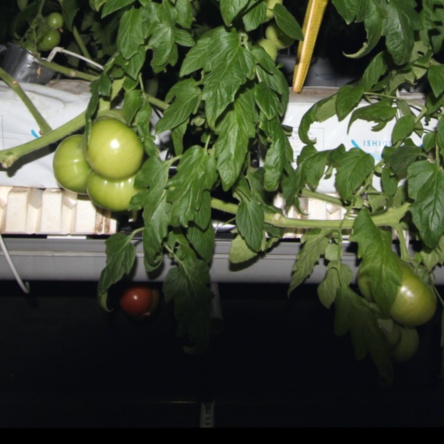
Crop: tomato